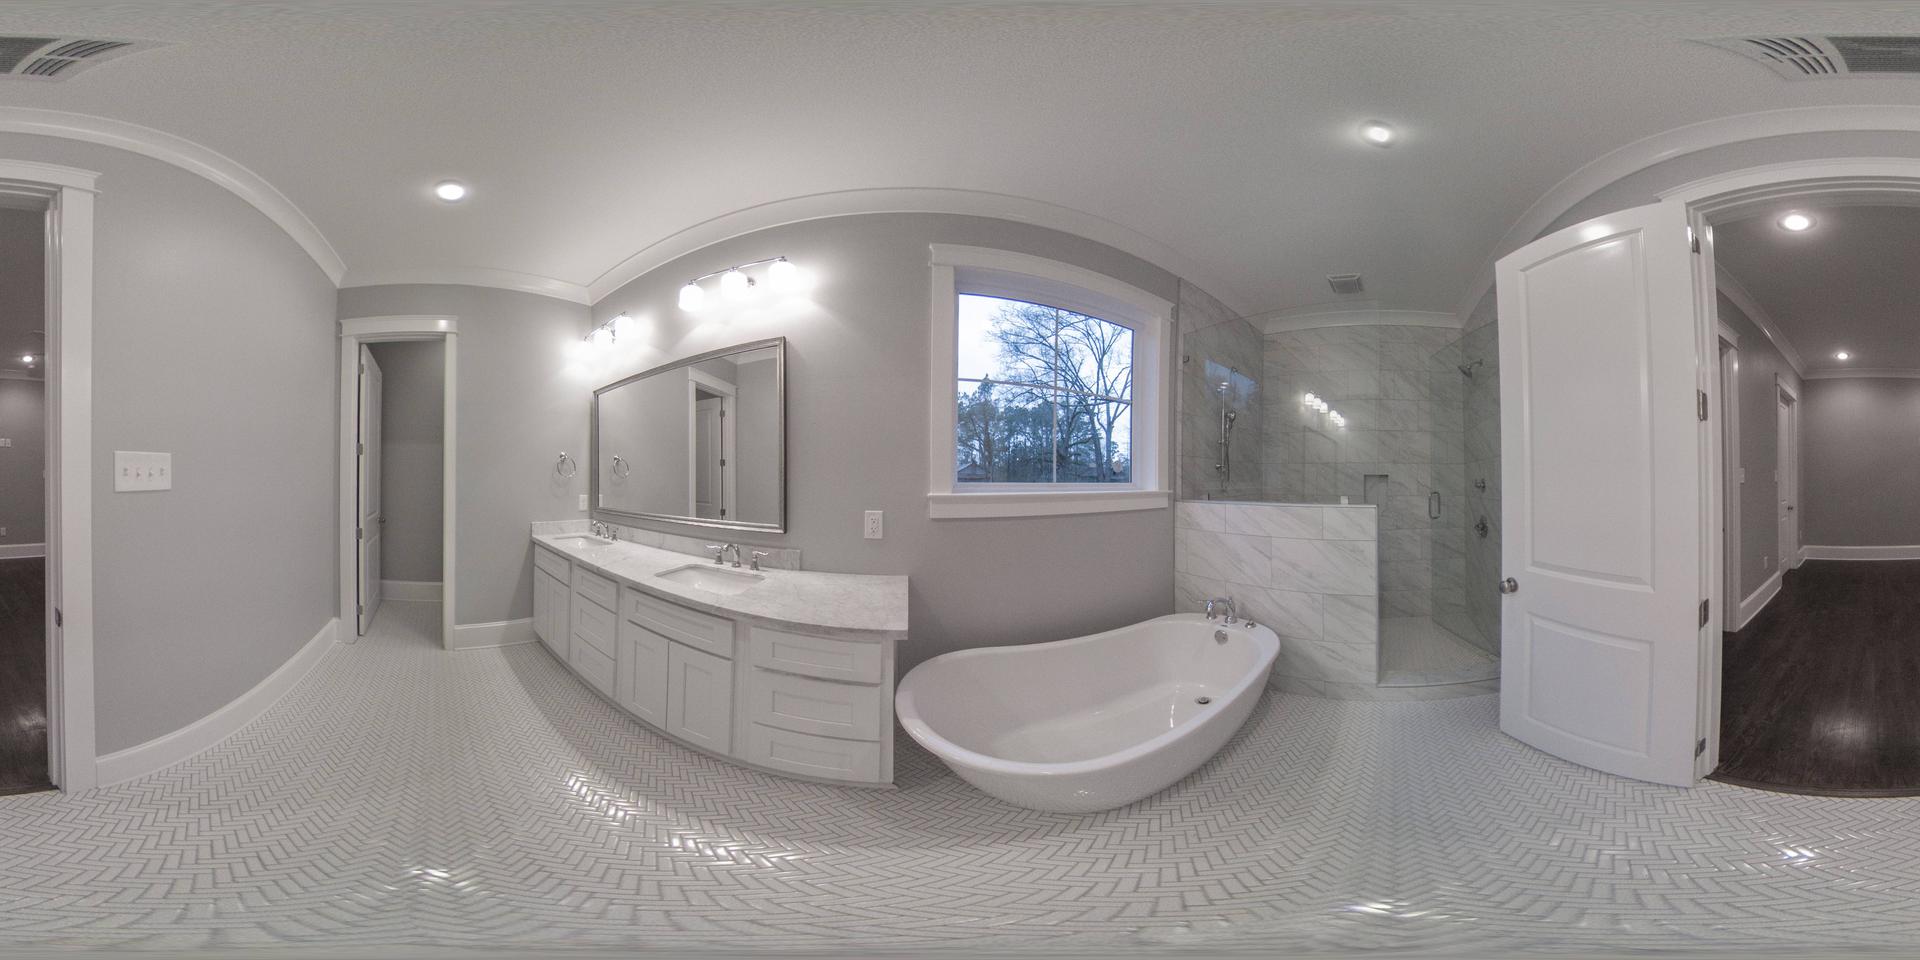
Referred object: the rectangular mirror above the sink

Referred object: the freestanding white bathtub

Referred object: turn right, the freestanding tub beneath the window